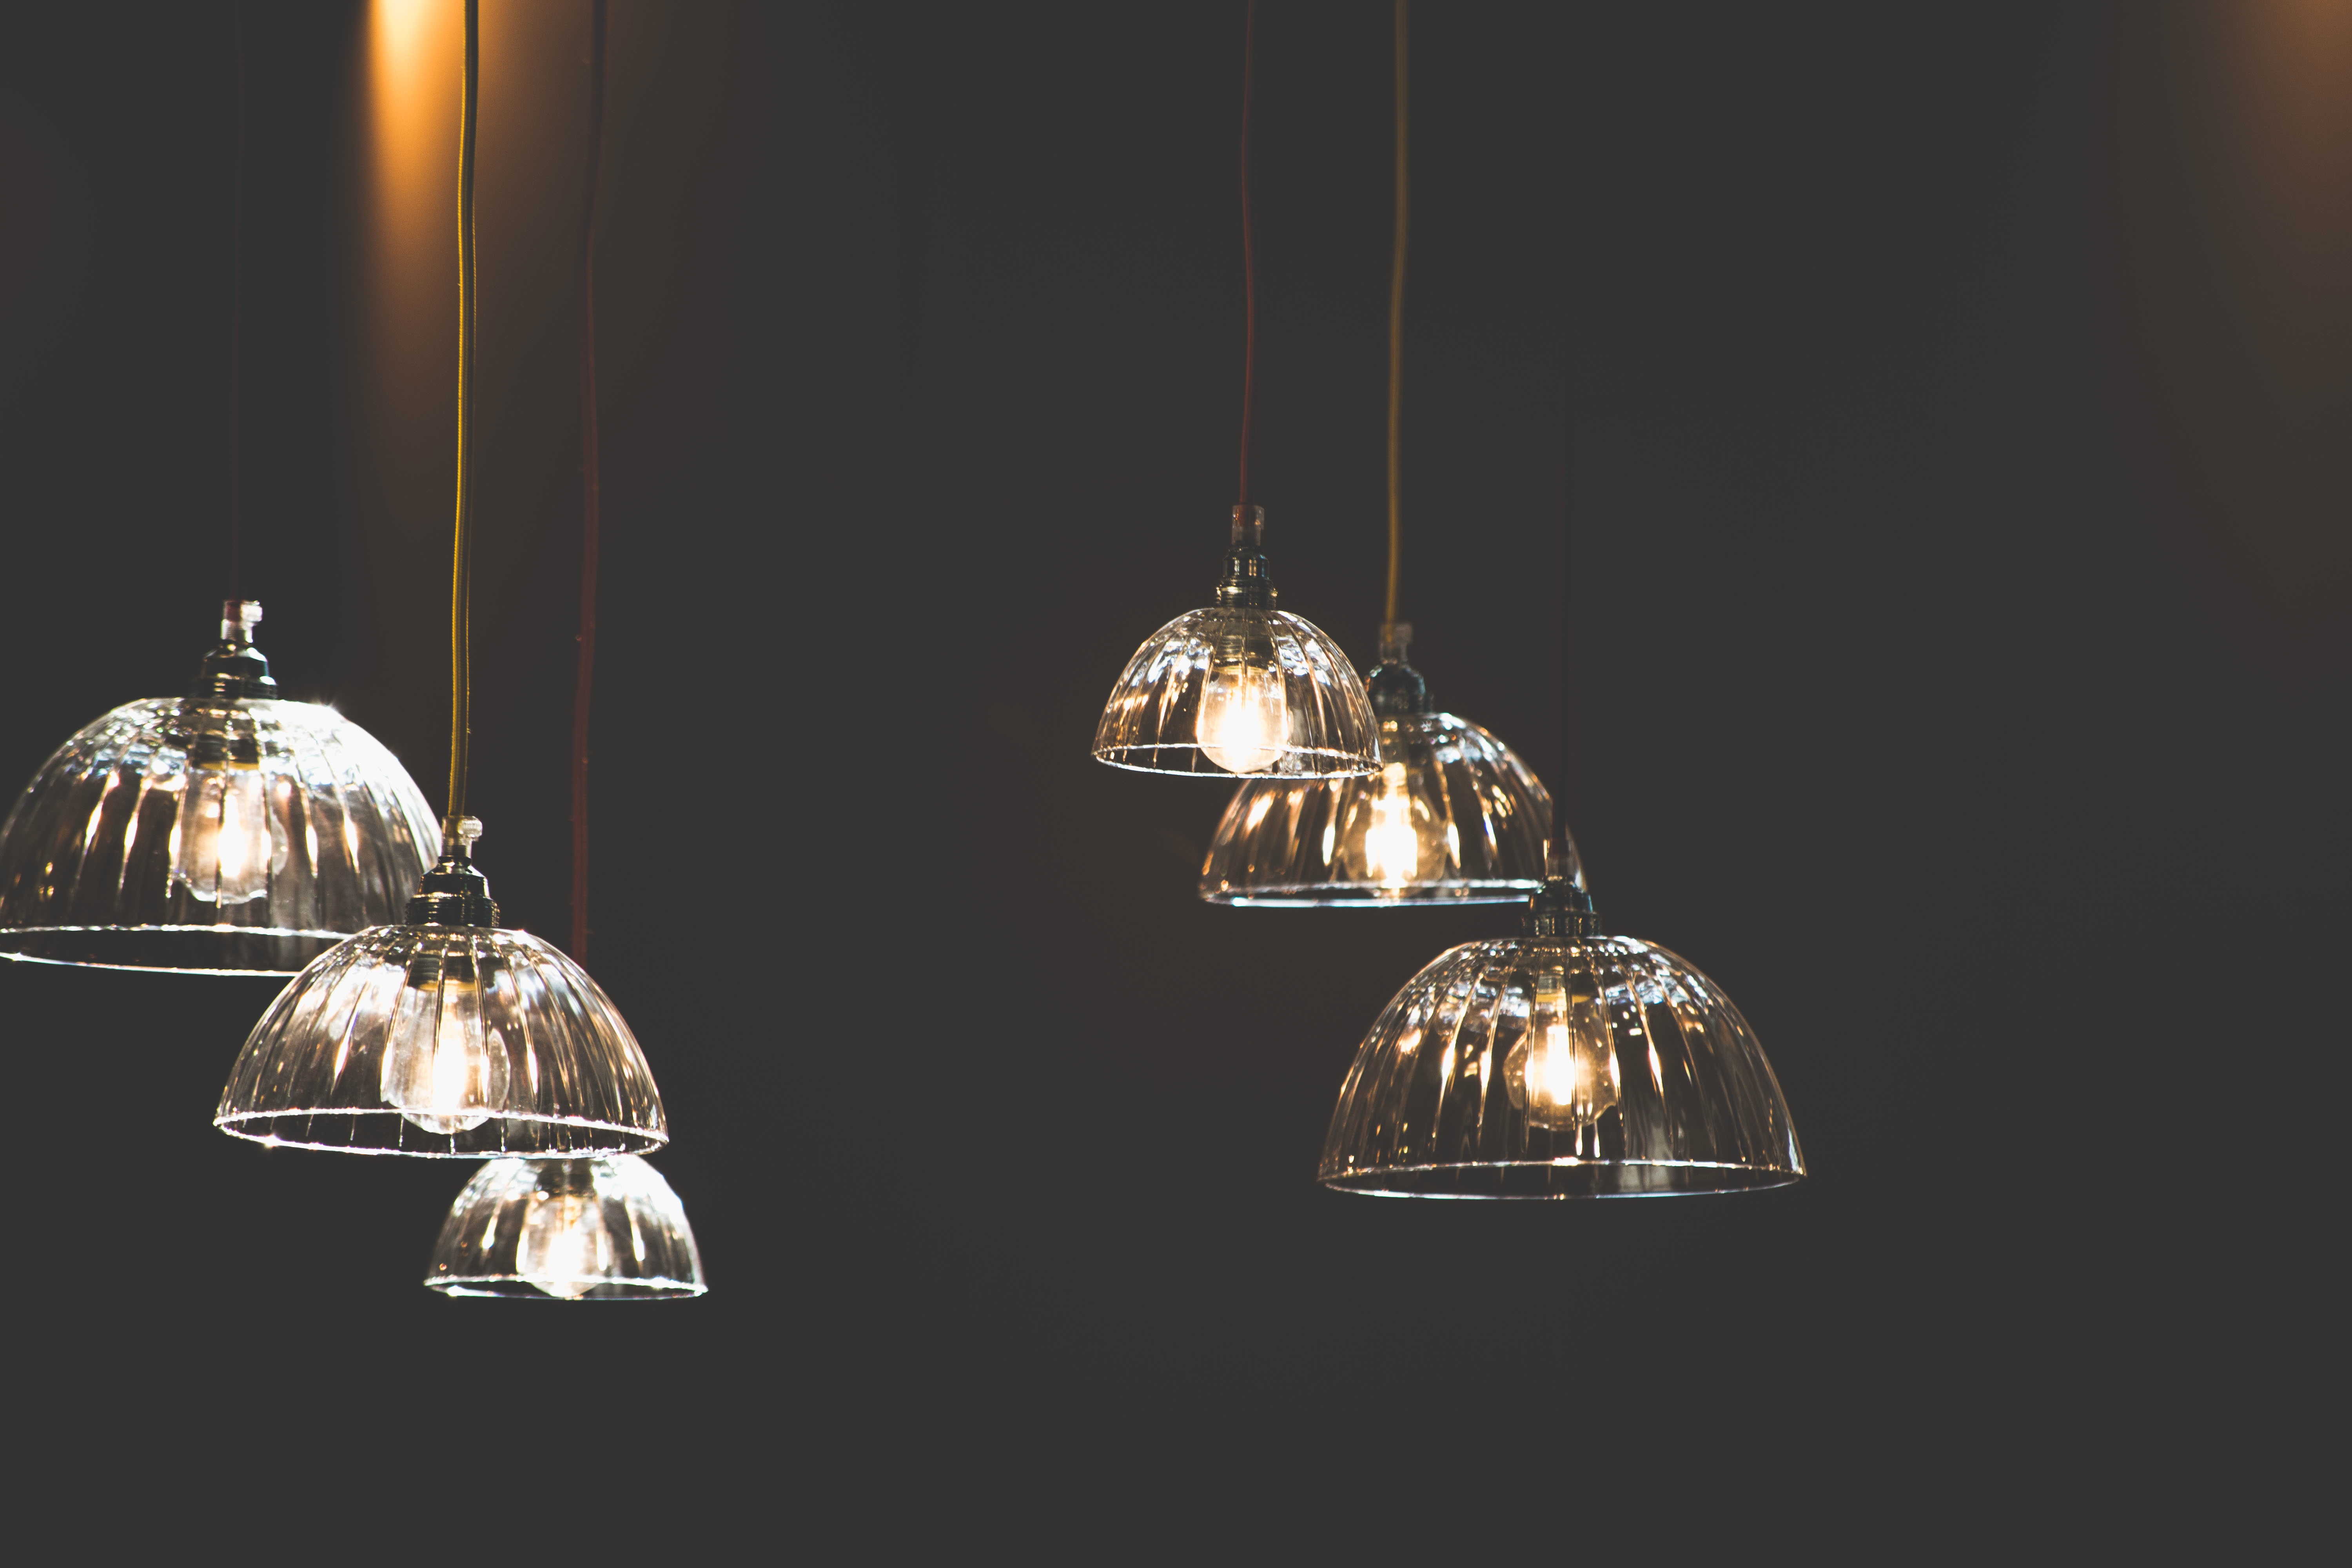
light, ceiling, lamp, lighting, cord, electrical cord, light fixture, chandelier